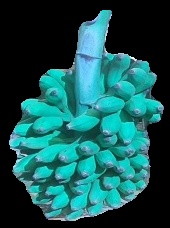
Variety: elakki-bale
Grade: grade2